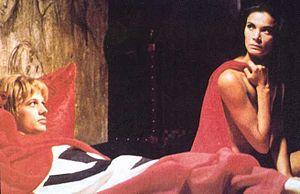
Disons, un soir à dîner est un film italien réalisé en 1969 par Giuseppe Patroni Griffi avec Florinda Bolkan, Tony Musante, Jean-Louis Trintignant, Annie Girardot.